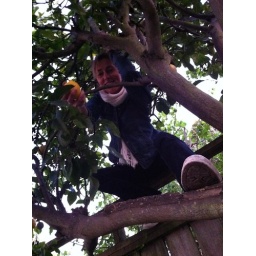
Derek &amp;amp; Birgit's Meyer lemon tree in Potrero Hill.